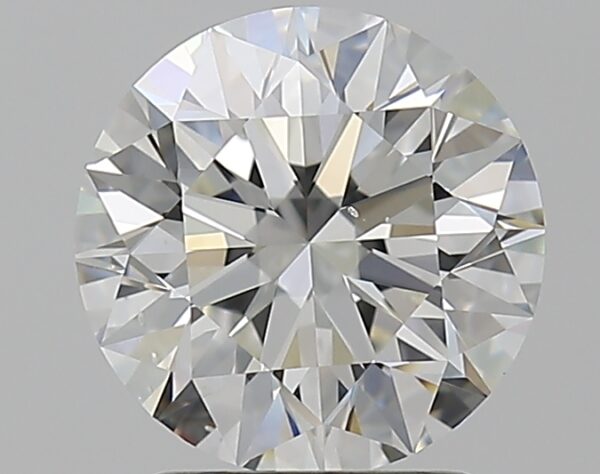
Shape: round
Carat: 2.01
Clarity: VS2
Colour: H
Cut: EX
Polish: EX
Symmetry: EX
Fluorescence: M
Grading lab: GIA
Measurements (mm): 8 x 8.05 x 5.04